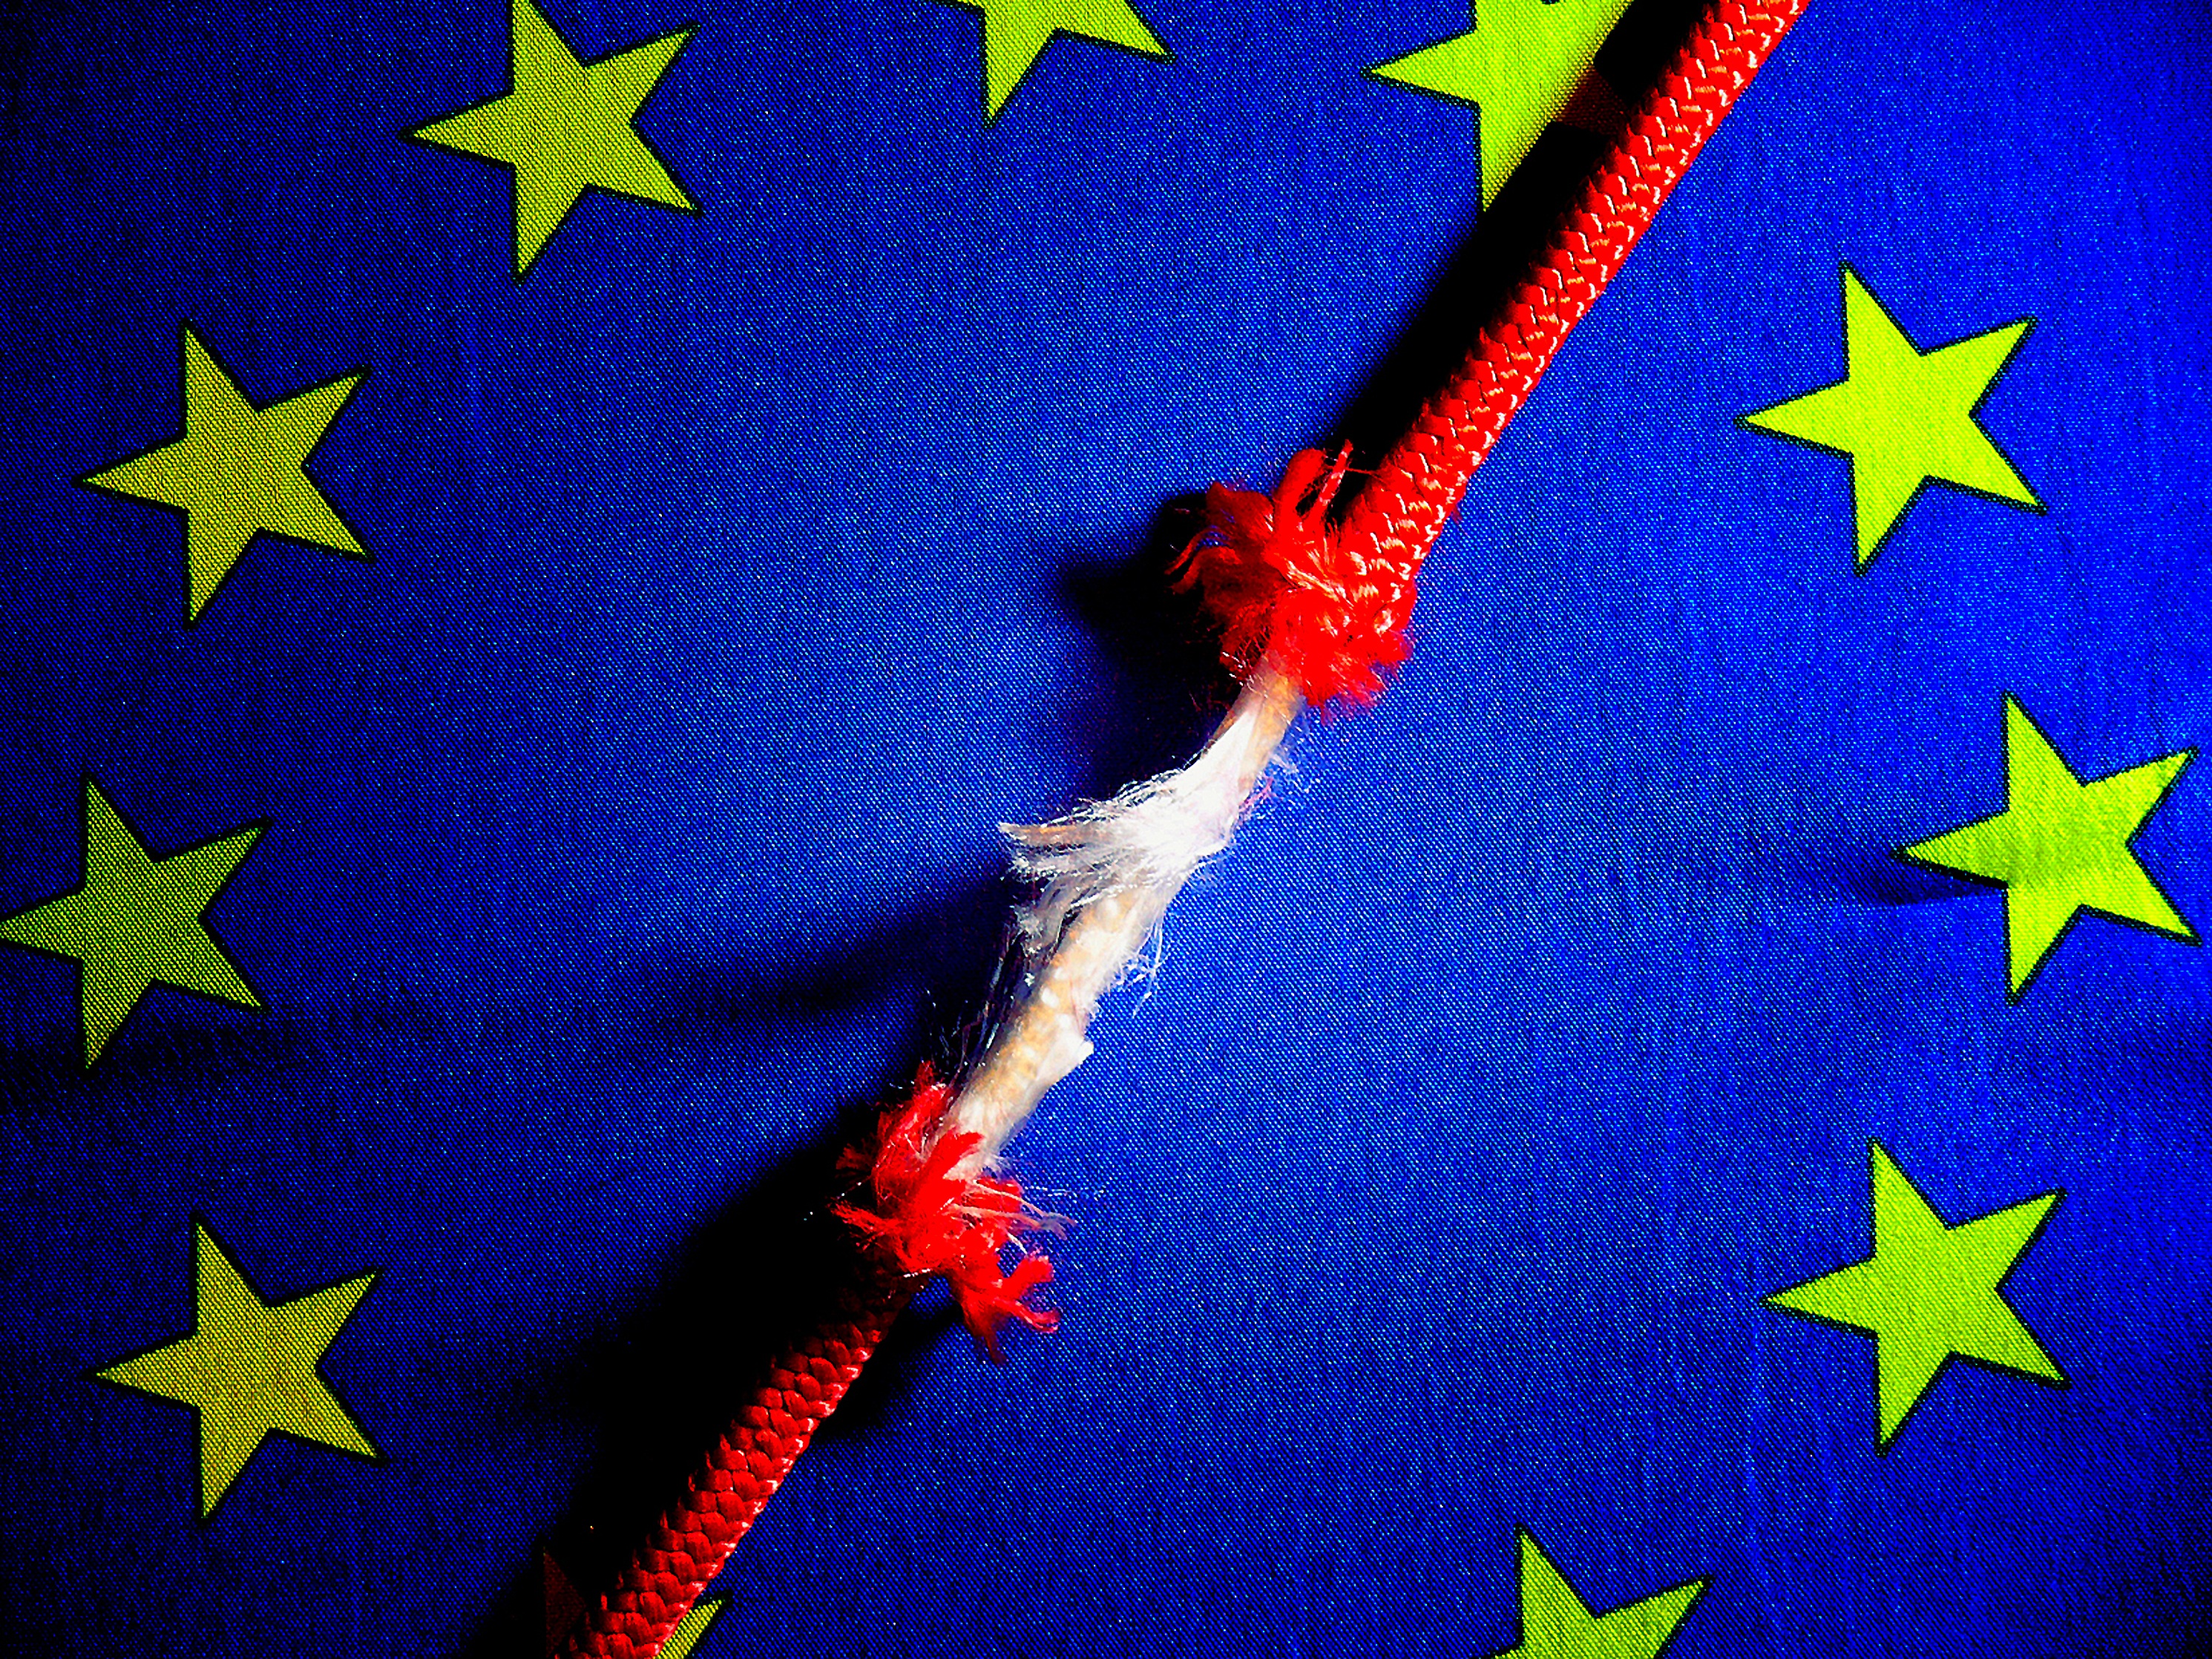
star, leaf, flower, country, europe, red, symbol, color, banner, flag, blue, yellow, weapon, note, mark, state, eu flag, europe flag, astronomical object, national emblem, breaking point, recognize